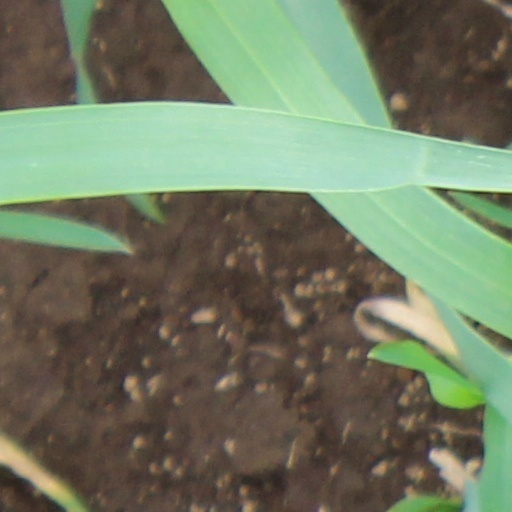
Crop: wheat